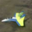
Label: airplane